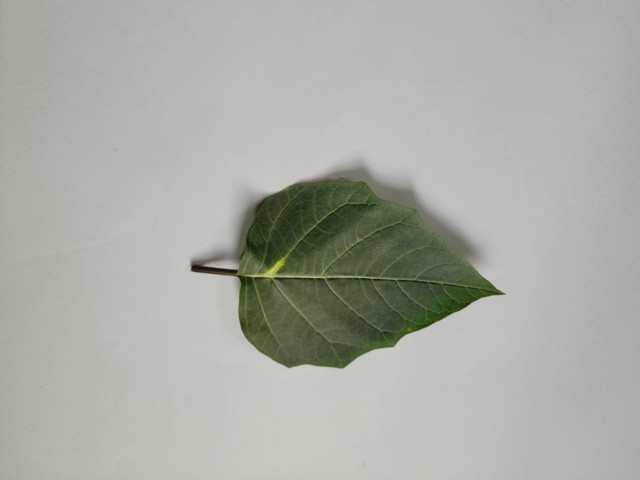
Plant: kalodhutura